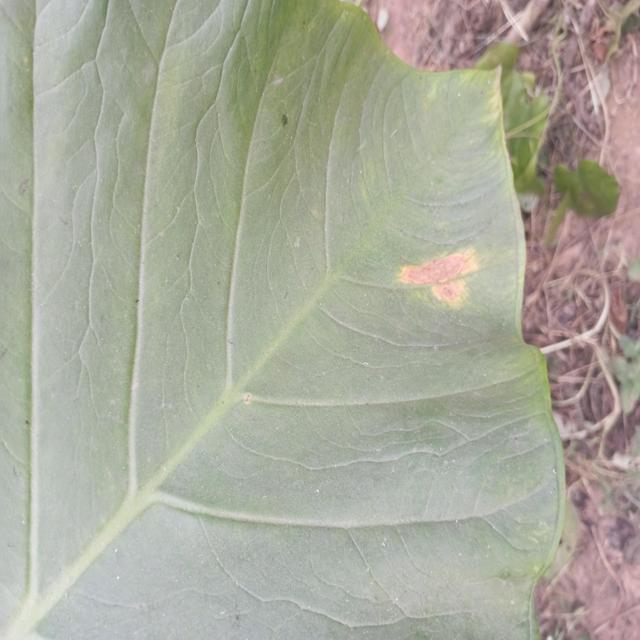
Label: Mid_Blight